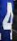
Number: 4